Denise Scott Brown

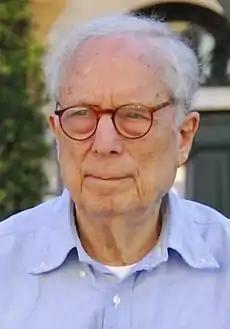
Scott Brown's husband and business partner Robert Venturi

When Robert Venturi was named as winner of the 1991 Pritzker Architecture Prize, Scott Brown did not attend the award ceremony in protest. The prize organization, the Hyatt Foundation, stated that, in 1991, it honored only individual architects, a practice that changed in 2001 with the selection of Jacques Herzog and Pierre de Meuron. However, the award was given to two recipients in 1988.